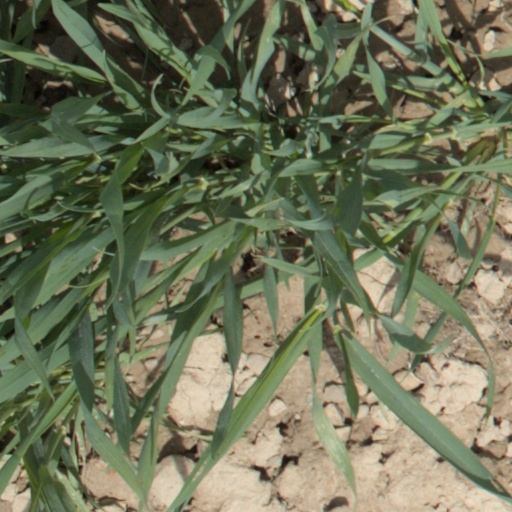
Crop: wheat